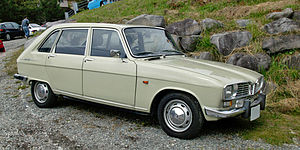
Renault 16
Renault 16 (1965−1970)
Renault 16 eller kort R16 var en stor mellemklassebil fra Renault, som mellem januar 1965 og januar 1980 blev bygget i ca. 1.850.000 eksemplarer.